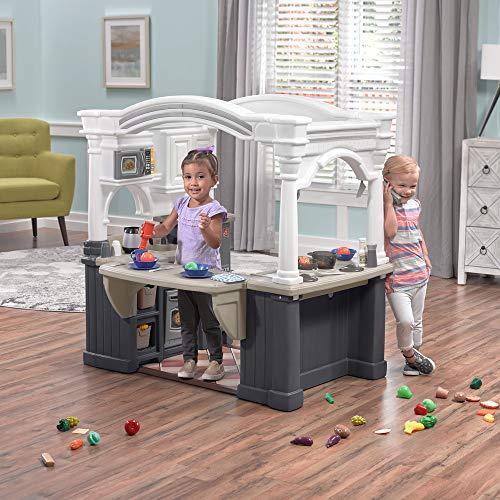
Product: Step2 Grand Walk-in Kitchen
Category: Toys & Games | Dress Up & Pretend Play | Pretend Play | Kitchen Toys
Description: Activate the fun lights and sounds on the pretend stovetop for realistic kitchen play.
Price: $264.99
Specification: ProductDimensions:46x36.2x47inches|ItemWeight:59pounds|ShippingWeight:59pounds(Viewshippingratesandpolicies)|ASIN:B07SYVP512|Itemmodelnumber:4977KR|Manufacturerrecommendedage:24months-5years